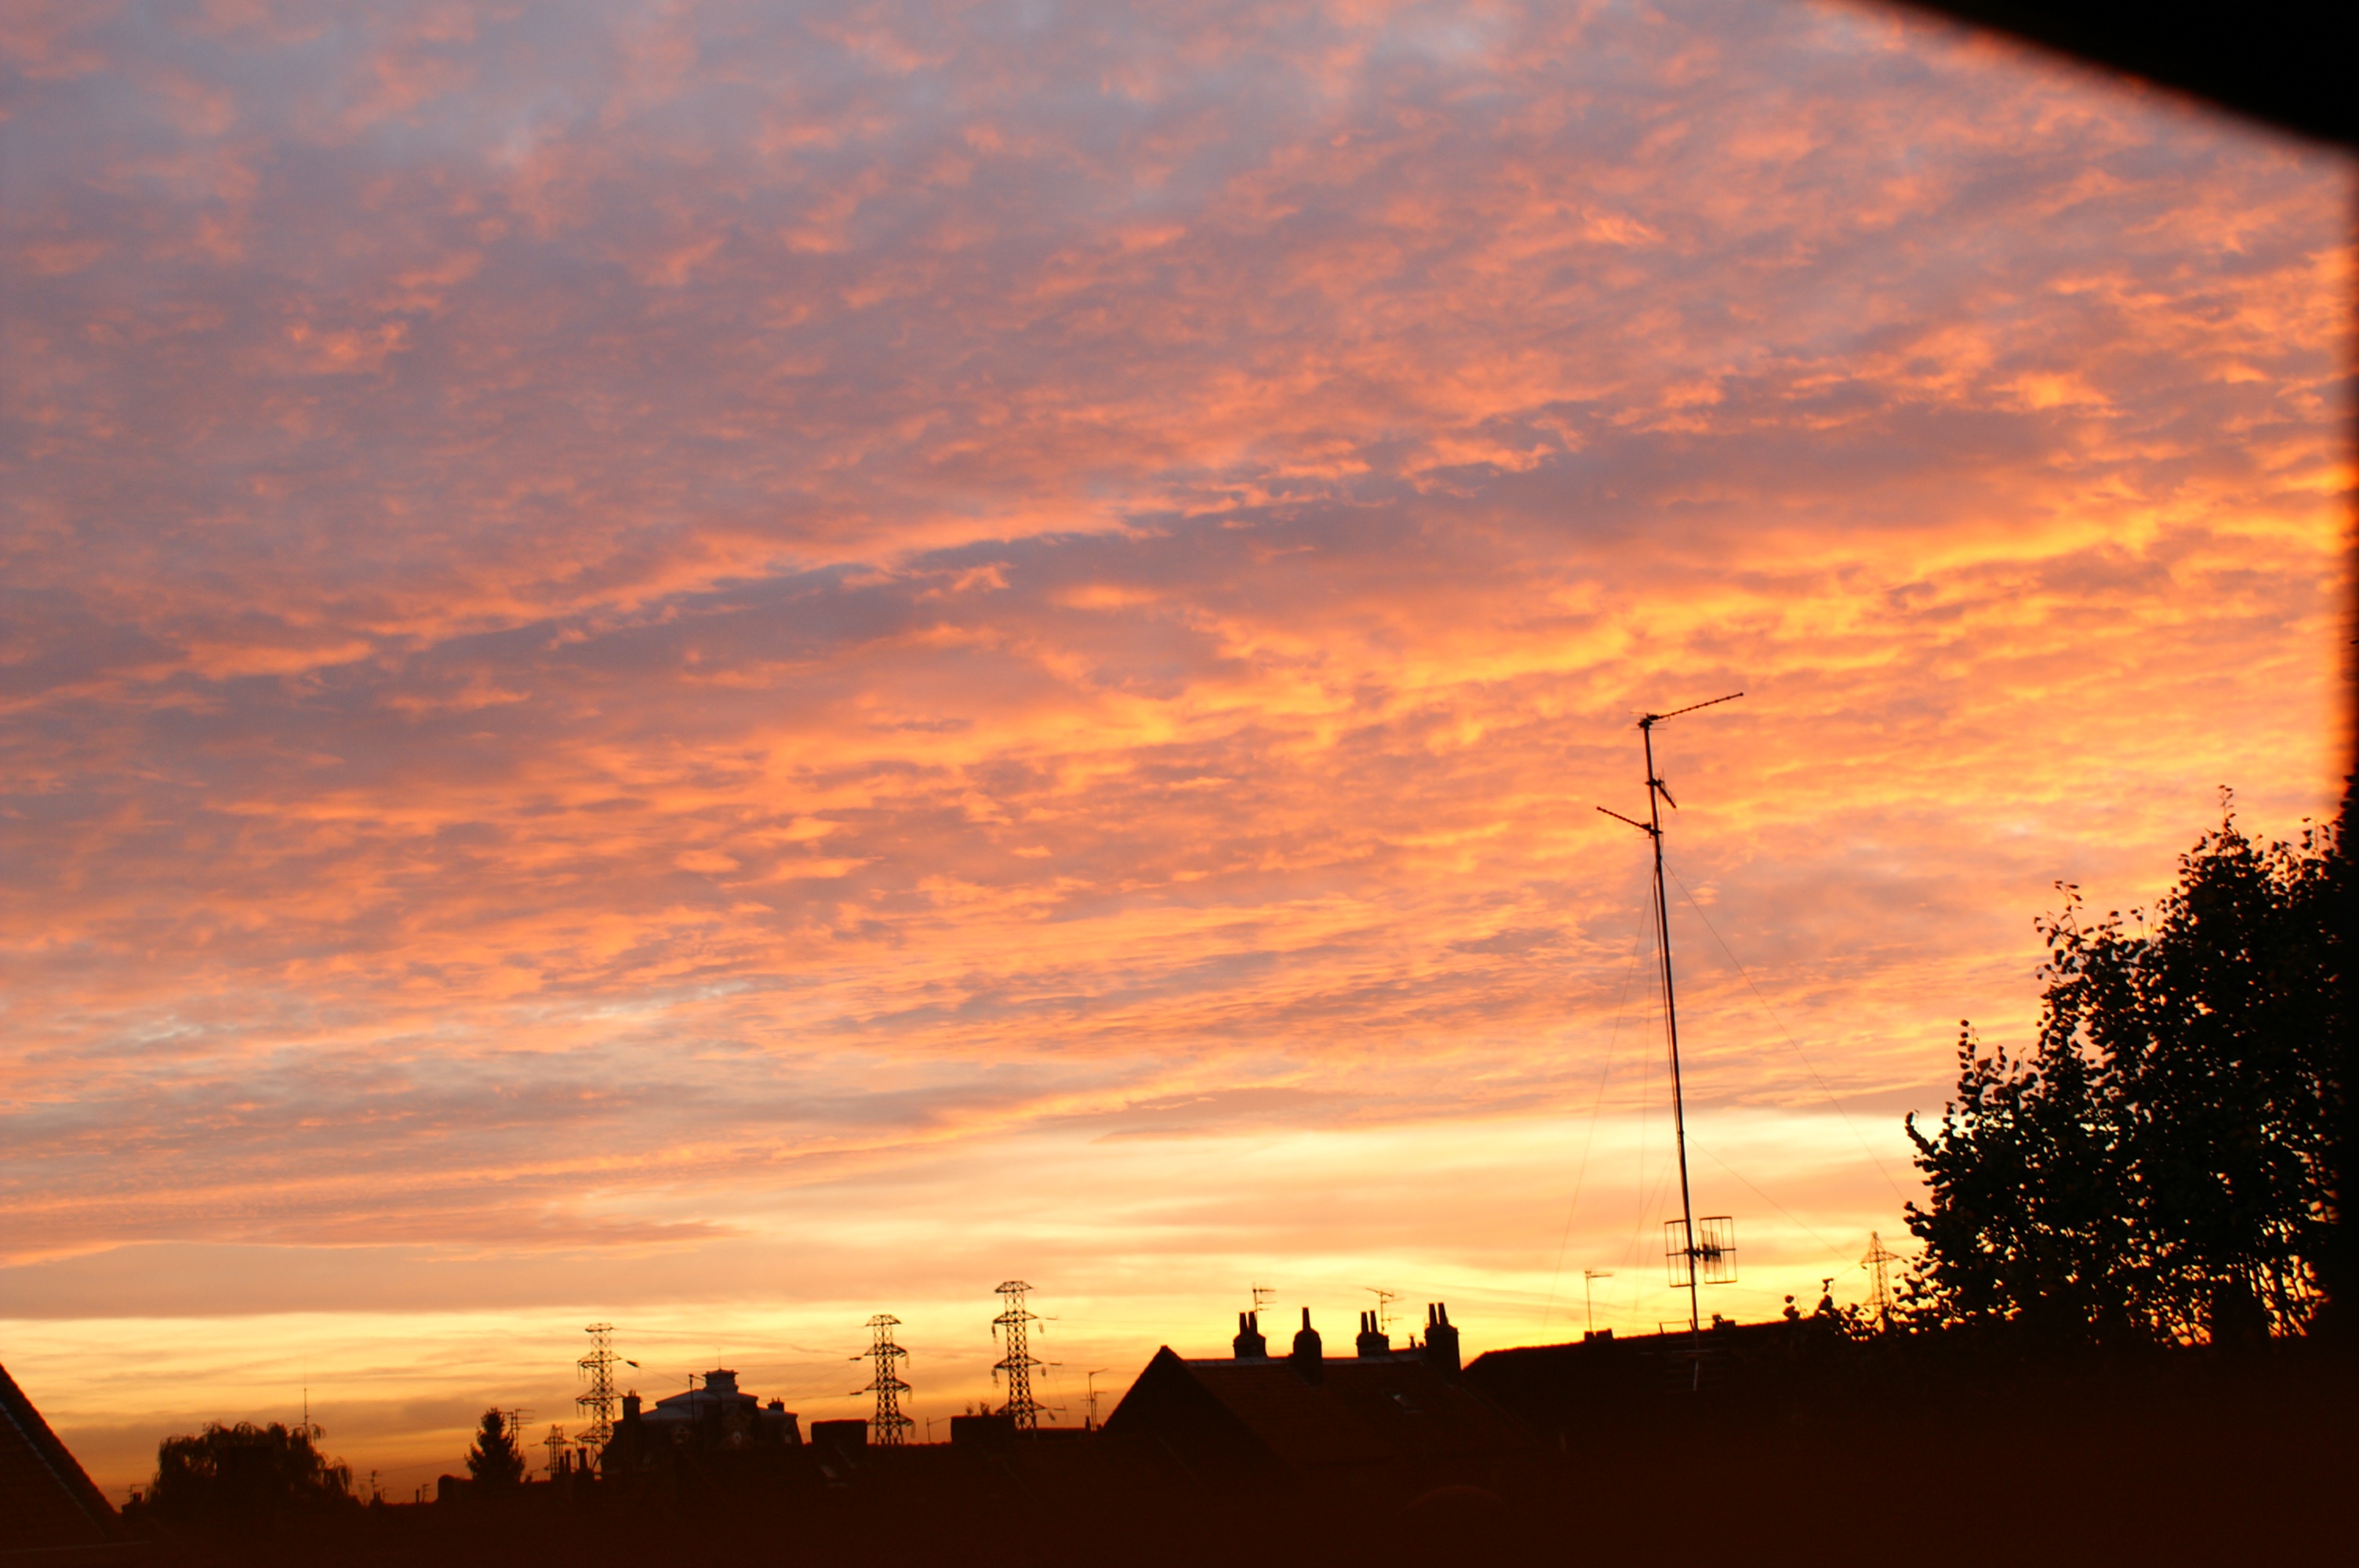
horizon, cloud, sky, sun, sunrise, sunset, sunlight, morning, dawn, atmosphere, dusk, evening, afterglow, red sky at morning